OLAF (Organization to solve the foreigner question)

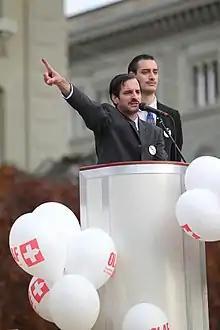
Dr. Alois Stocher, president of OLAF, and his assistant George Klein. Federal square in Bern, 2010

As Heusser and Nüssli explained in a TV interview, the goal was to use the means of art to create a "counterweight to the xenophobic, million-dollar campaign" of the Swiss People's Party. Methods like subversive affirmation, provocation and parody were used to gain the attention of the media which served as multipliers of the project.